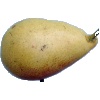
Label: Pear 2